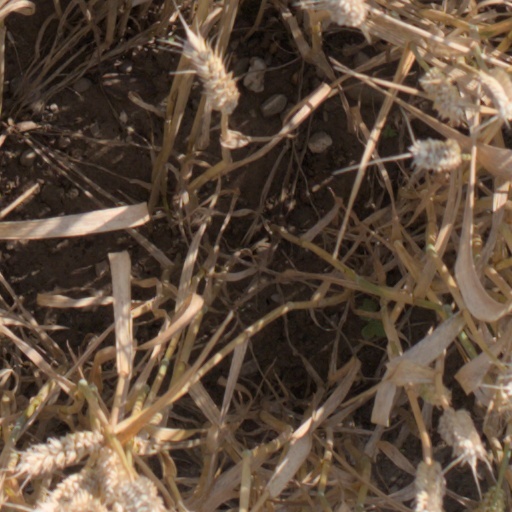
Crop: wheat